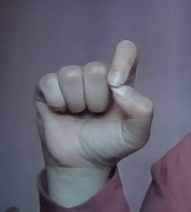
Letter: fa